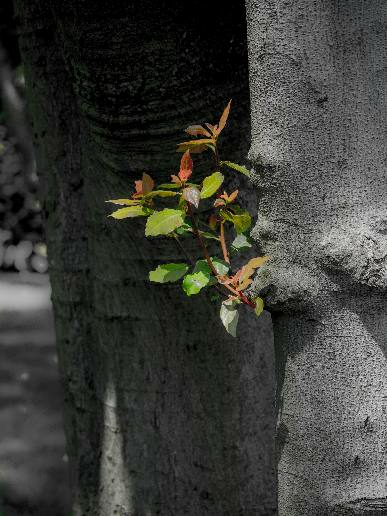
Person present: No